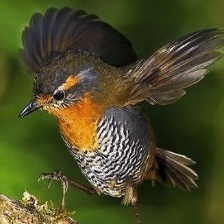
Species: CHUCAO TAPACULO
Scientific name: SCELORCHILUS RUBECULA